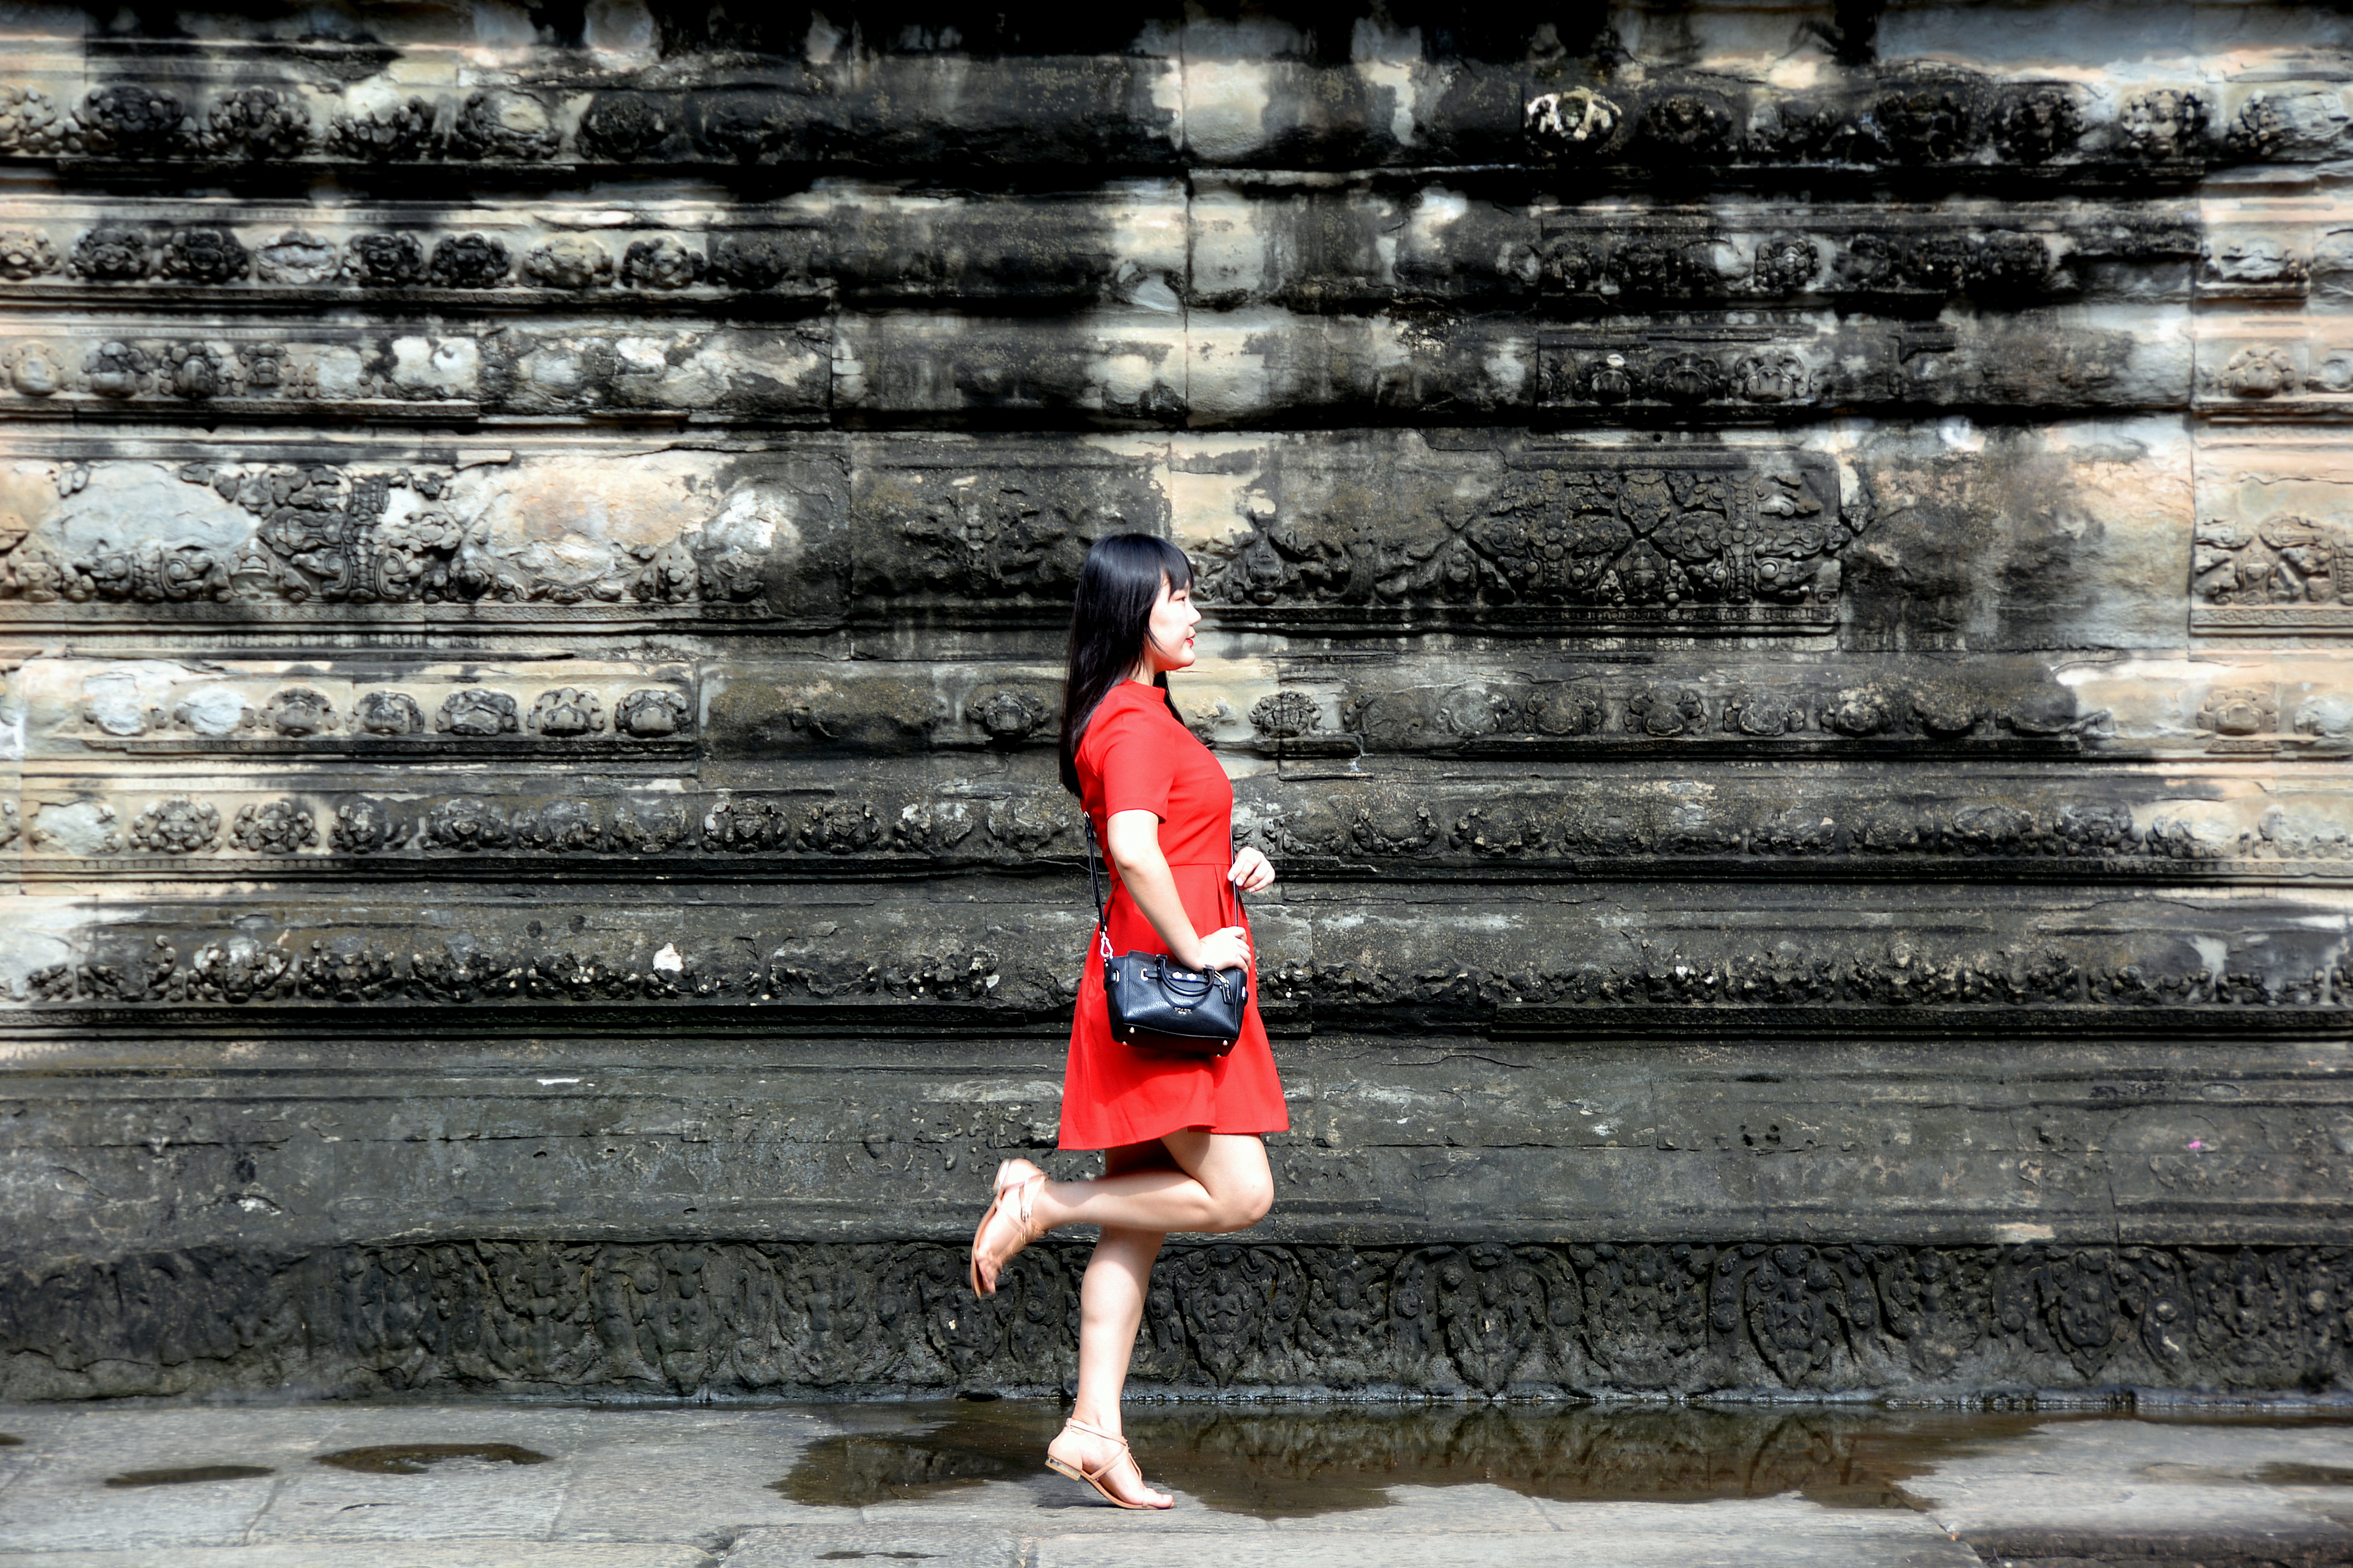
water, person, architecture, wood, girl, woman, white, street, building, wet, wall, step, travel, motion, portrait, spring, red, color, bag, fashion, lady, season, outdoors, photograph, pose, image, wear, adult, concrete floor